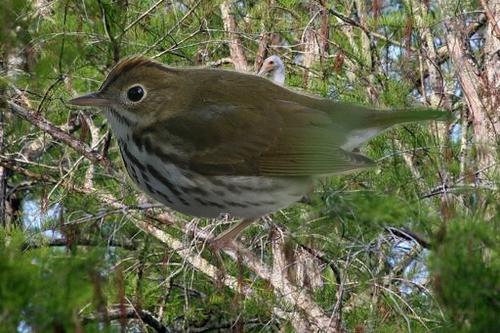
Bird species: Ovenbird
Bird type: landbird
Background: land